Invermark Lodge

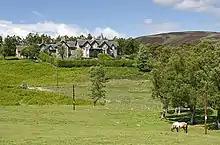

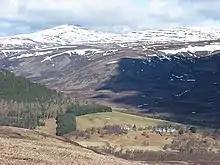

Invermark Lodge is a hunting lodge which was built near Invermark Castle in 1852 for John Ramsay, 13th Earl of Dalhousie. It is now a listed building and continues to be operated as a grouse moor by the Dalhousie family.